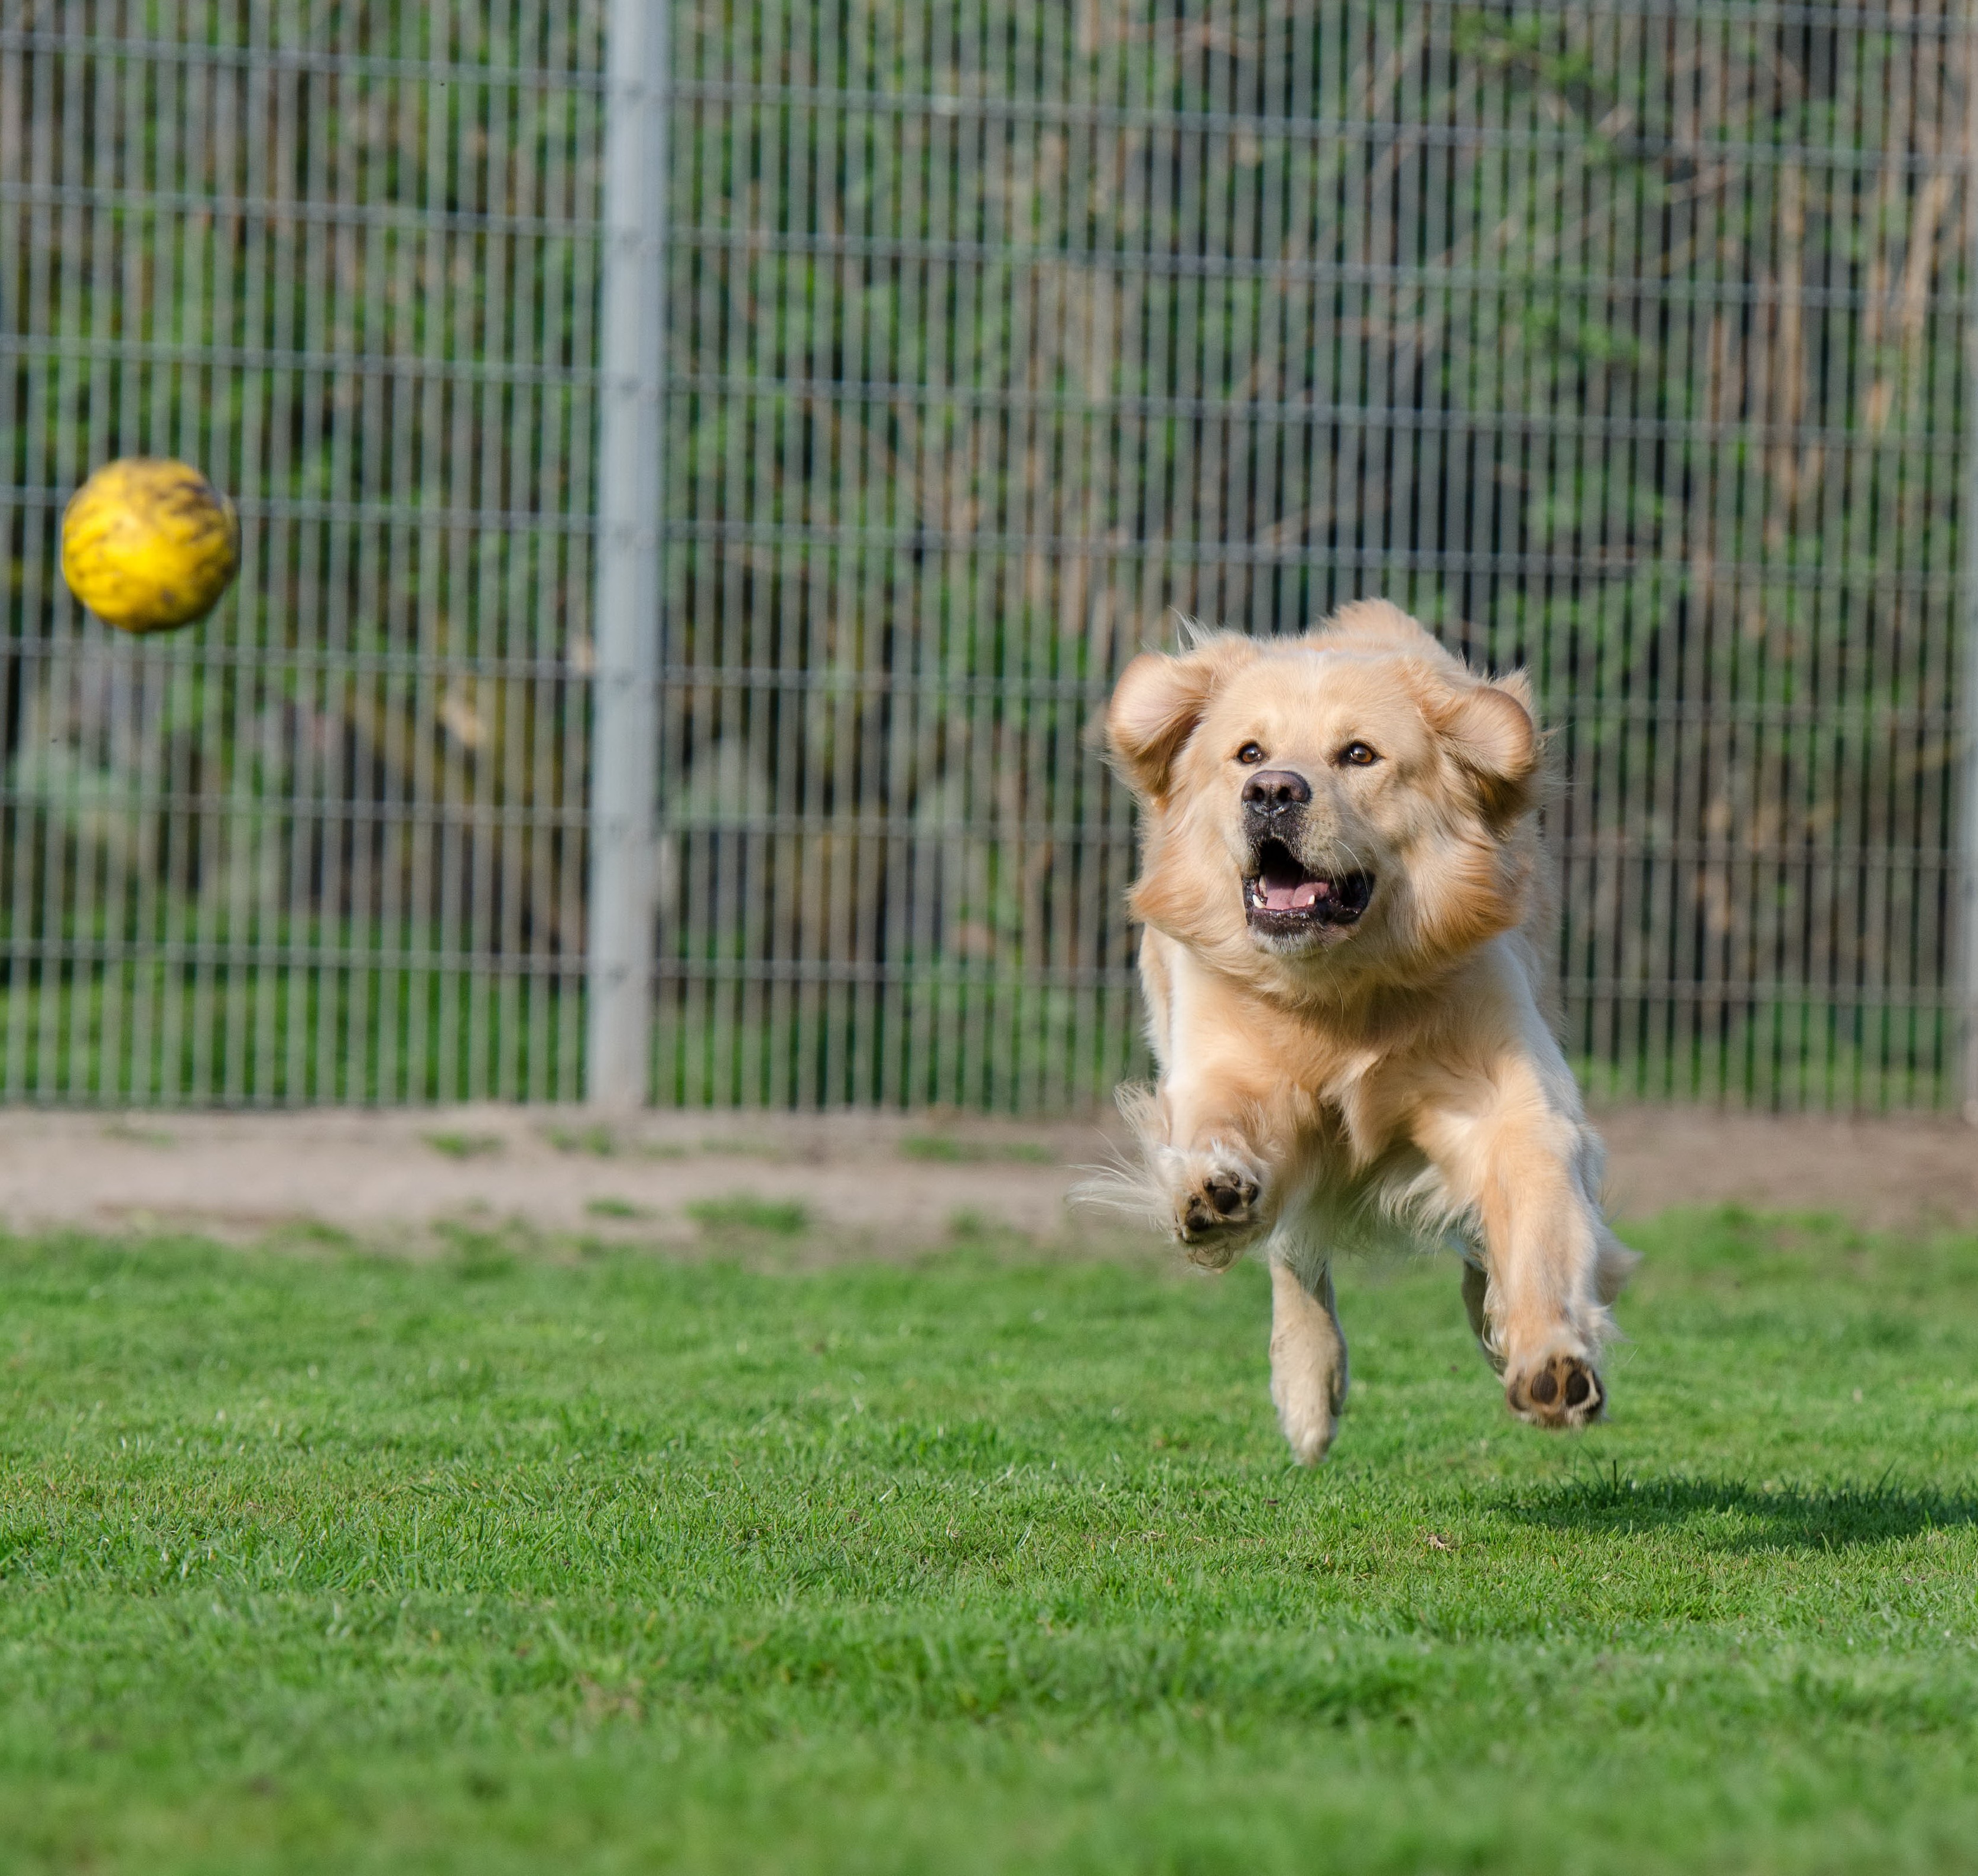
grass, lawn, meadow, puppy, dog, mammal, enclosure, golden retriever, vertebrate, spout, retriever, purebred dog, dog plays, motion recording, animal shelter, ball hunting, dog pension, ball hunting dog, dog like mammal, dog breed group, dog crossbreeds, kennels, dog runs after ball, fetch ball